Tim Clarke (Australian footballer)

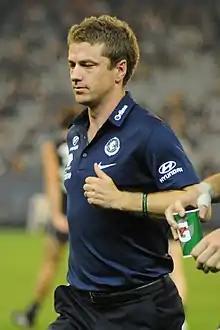
Clarke with Carlton in April 2018

Tim Clarke (born 2 April 1982) is a former professional Australian rules footballer who played for the Hawthorn Football Club in the Australian Football League (AFL). He currently works as an assistant coach for Carlton Football Club.